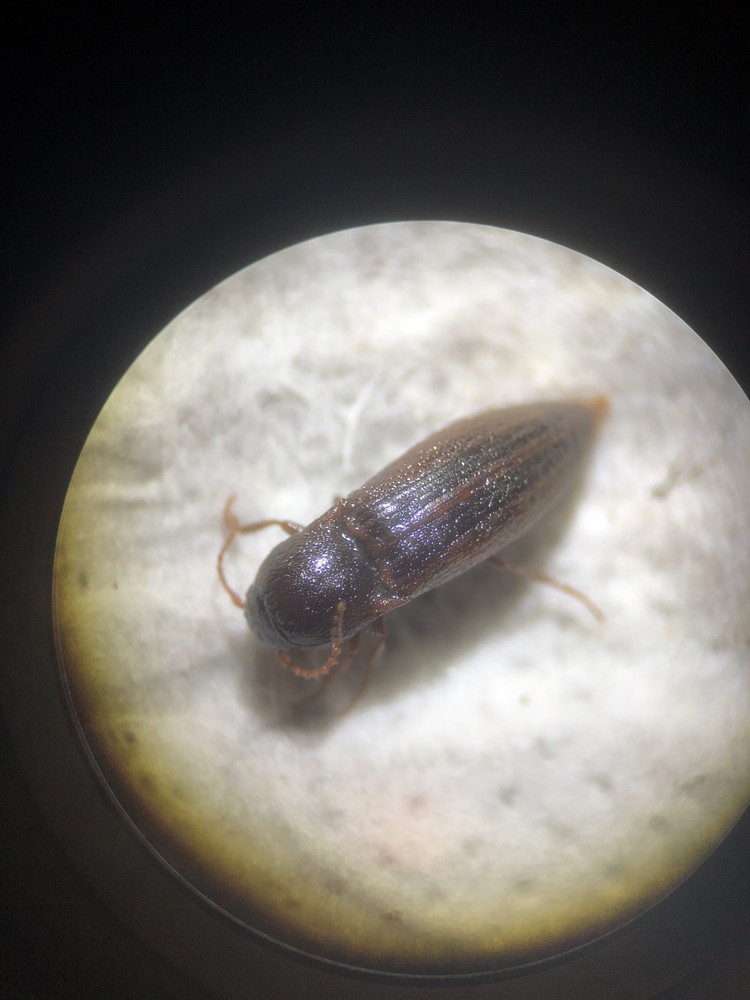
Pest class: clickbeetles_wireworms